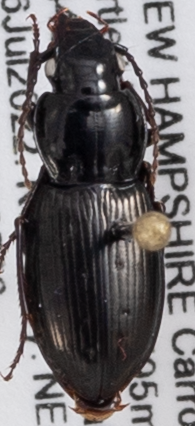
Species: Pterostichus pensylvanicus
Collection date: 2022-07-06
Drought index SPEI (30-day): -1.376
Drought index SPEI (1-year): -0.692
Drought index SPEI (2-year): -1.28